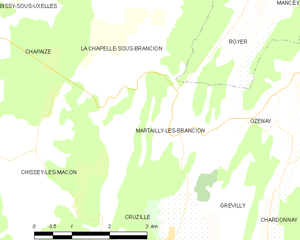
Carte des communes françaises